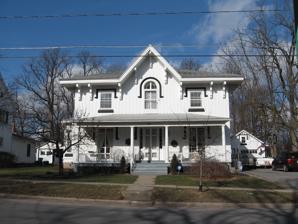
Building: Granger Cottage
Country: United States of America
Year built: 1850
Historic house in New York, United States United States historic place Granger Cottage U.S. National Register of Historic Places Granger Cottage, January 2008 Show map of New York Show map of the United States Location 60 Granger St., Canandaigua, New York Coordinates 42°34′22″N 77°16′26″W / 42.57278°N 77.27389°W / 42.57278; -77.27389 Area less than one acre Built 1850 Architectural style Colonial Revival, Gothic Revival MPS Canandaigua MRA NRHP reference No. 84002865 Added to NRHP April 26, 1984 Granger Cottage is a historic home located at Canandaigua in Ontario County, New York . It is a two-story, three-bay Gothic Revival style dwelling on a slightly raised cobblestone foundation.  It was built in the 1850s.  In 1907, the cottage was moved and a Colonial Revival style porch was added. It was listed on the National Register of Historic Places in 1984. Gallery Granger Cottage References